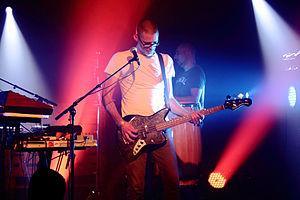
Rubin Steiner, né Frédérick Landier le 30 octobre 1974, est un musicien et un disc jockey français à tendance électronique ; il est originaire de Tours.